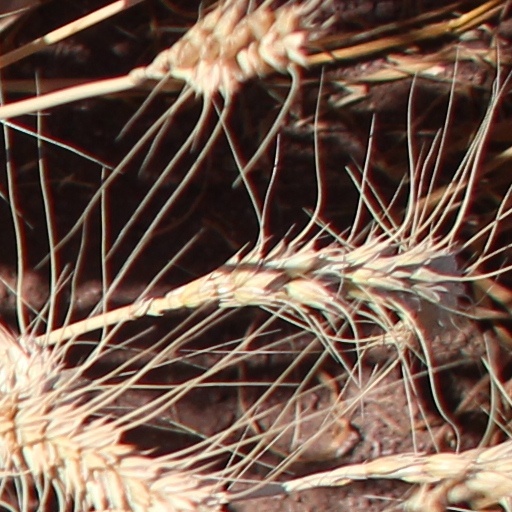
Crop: wheat